History of Copenhagen

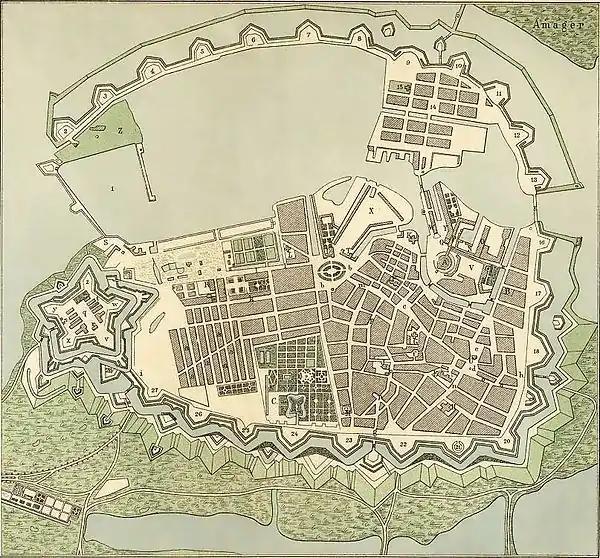
Copenhagen, 1728. Up is approximately southeast.

In July 1700, Copenhagen underwent a bombardment from a British-Dutch-Swedish navy but did not suffer much damage. From June 1711 to March 1712, it was haunted by the plague which killed about a third of the population.